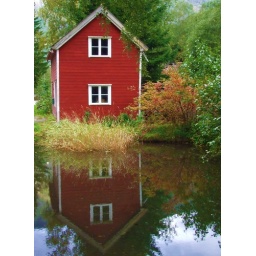
Norway - a red house in Flam